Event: Nepal Earthquake
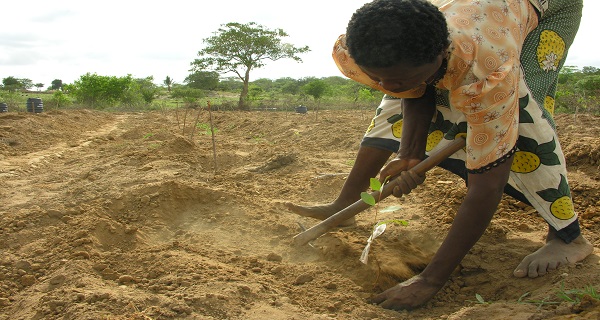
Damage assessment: no_damage